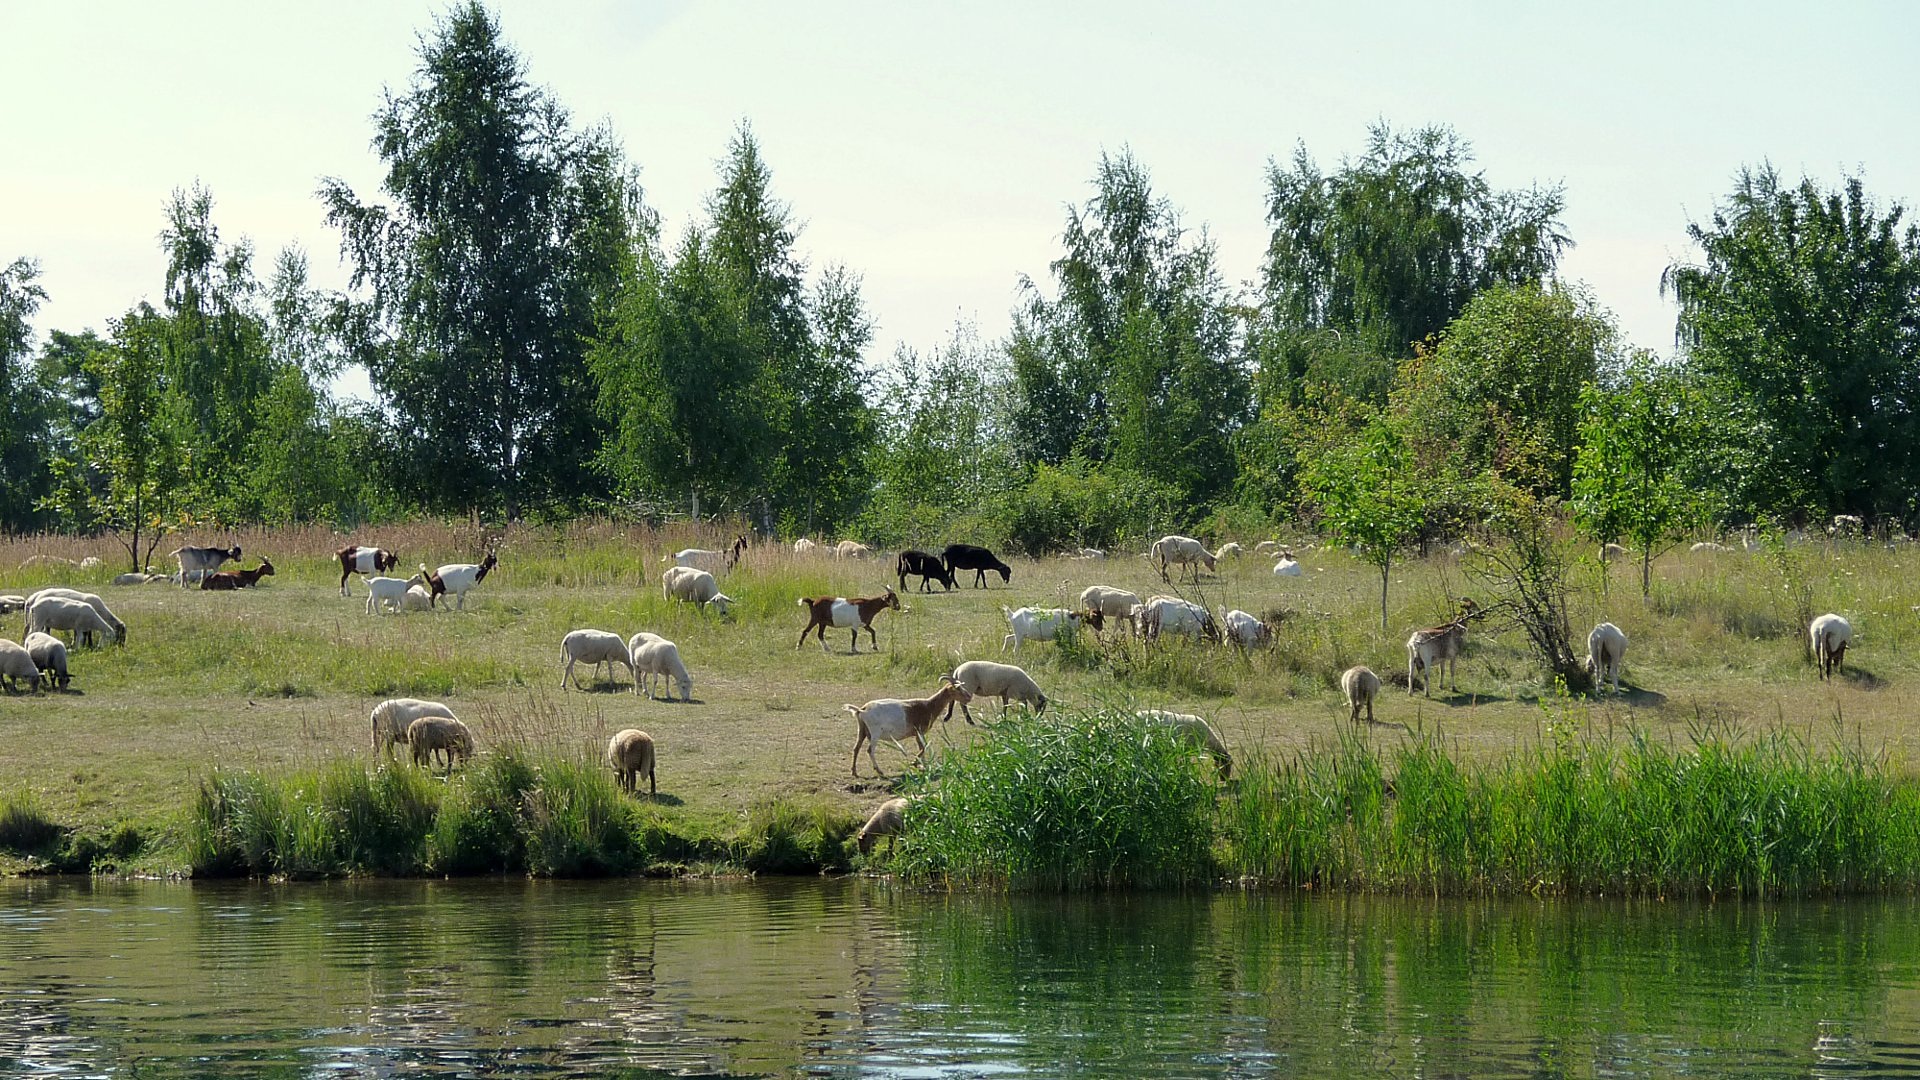
water, nature, wilderness, meadow, lake, adventure, wildlife, herd, pasture, grazing, park, fauna, savanna, bank, wetland, habitat, safari, ecosystem, rural area